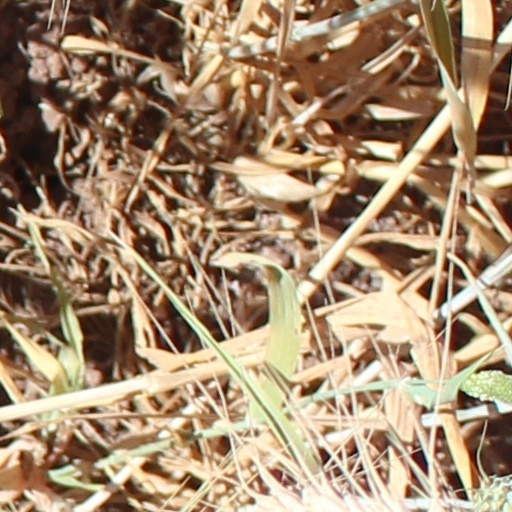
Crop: wheat